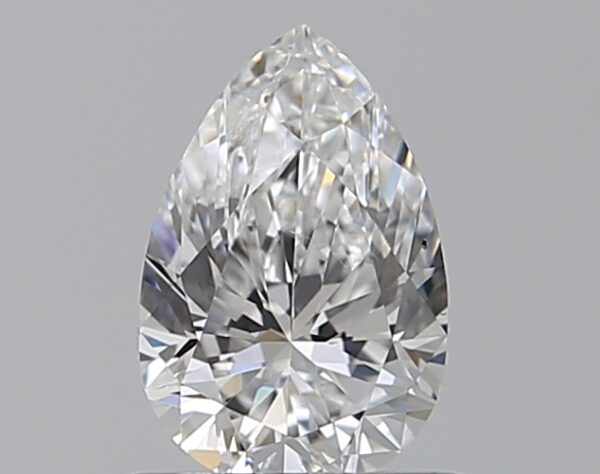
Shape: pear
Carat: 0.7
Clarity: SI1
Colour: E
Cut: EX
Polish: EX
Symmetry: VG
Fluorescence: N
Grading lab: GIA
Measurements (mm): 7.46 x 4.91 x 3.13